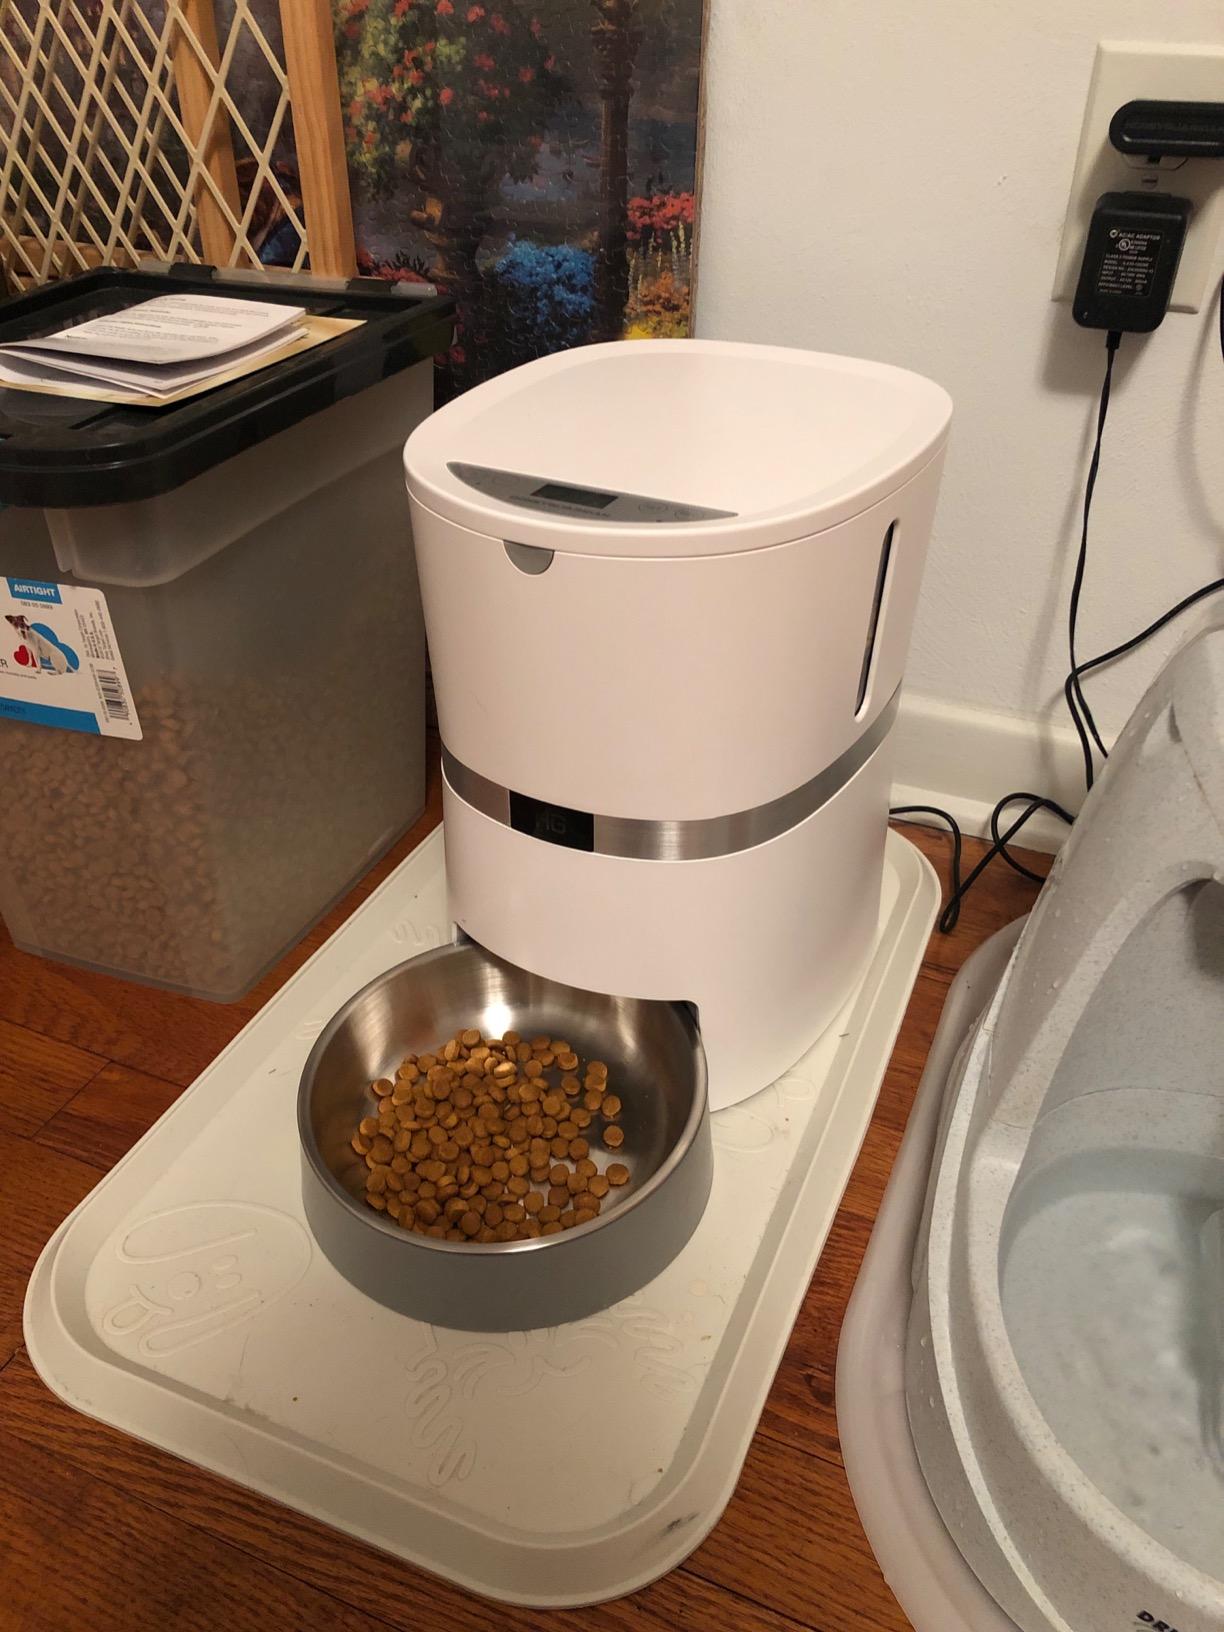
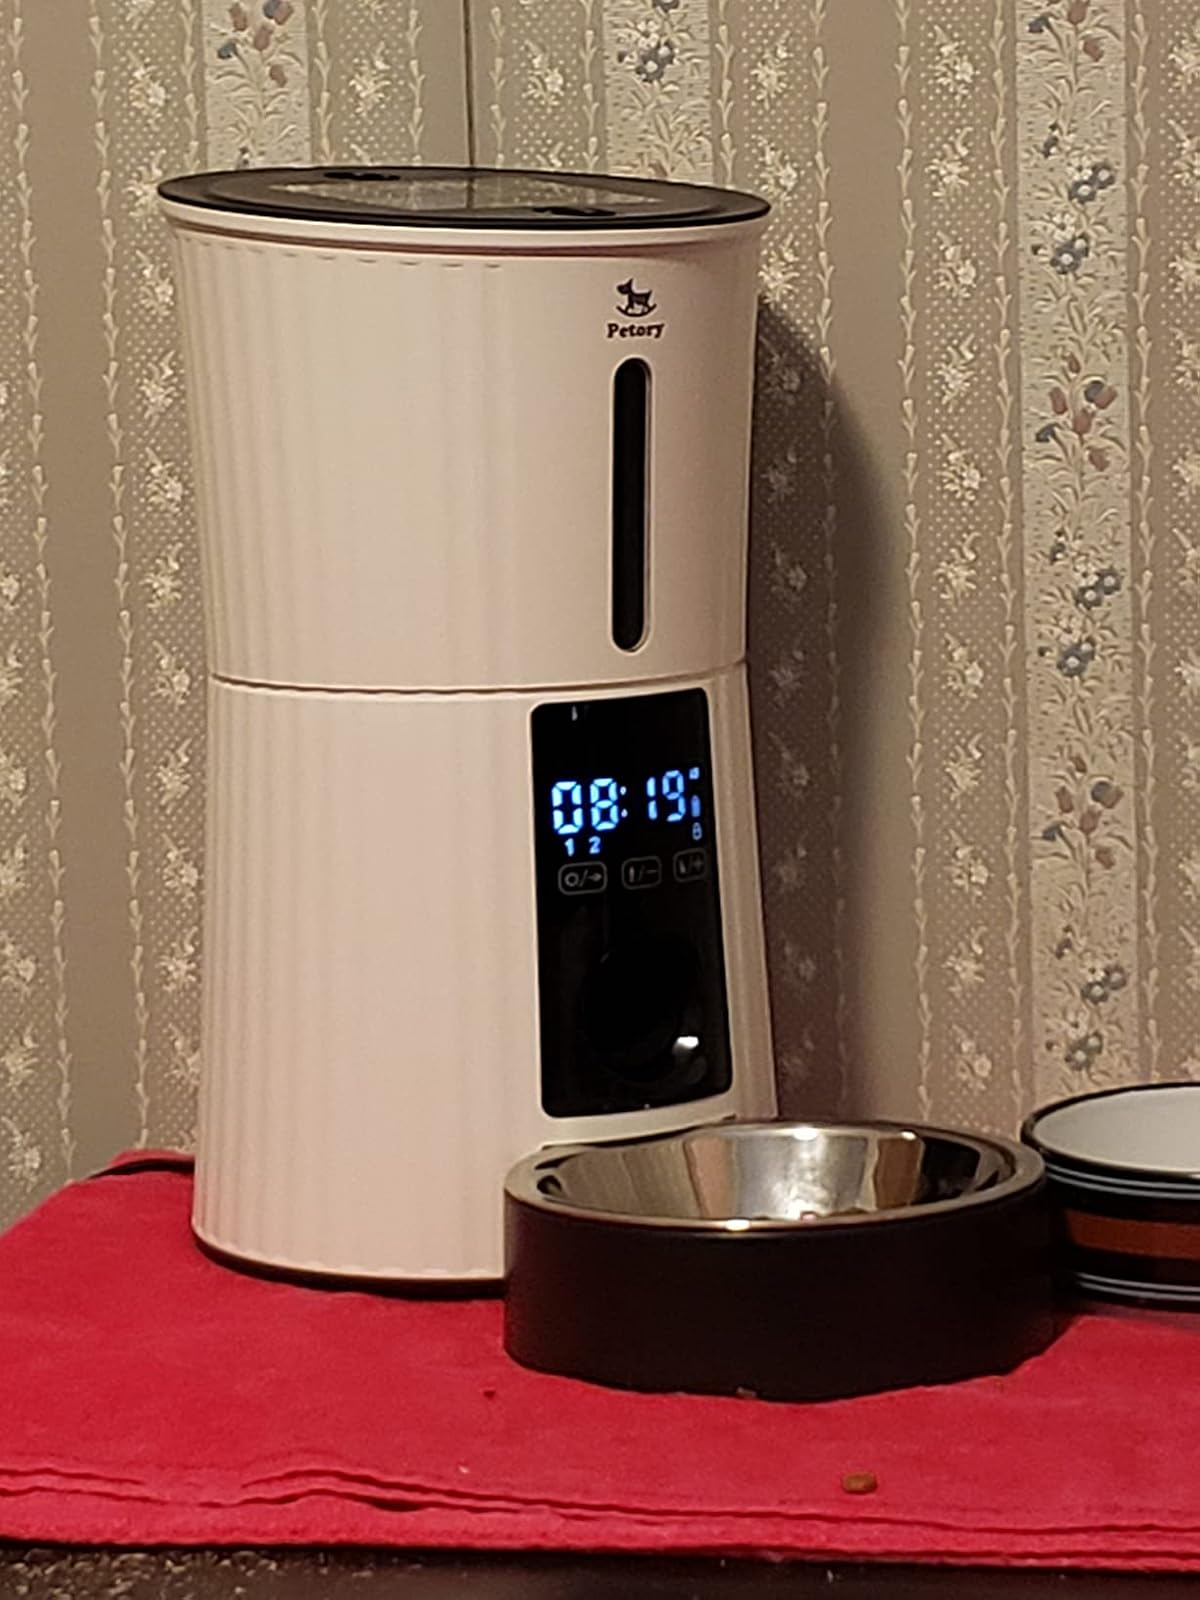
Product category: items_feeder
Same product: no